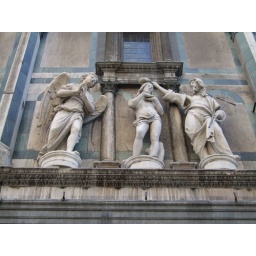
statues that sit above the golden doors